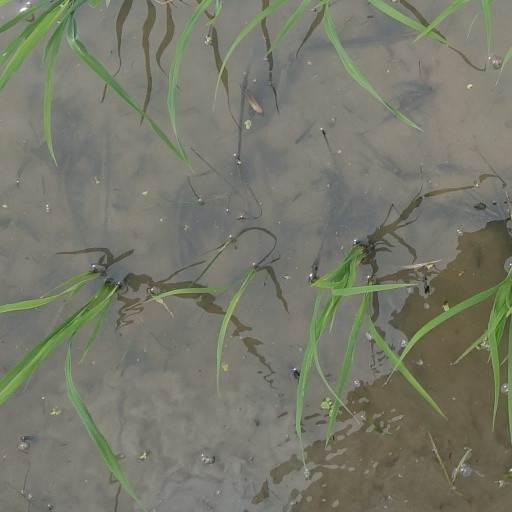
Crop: rice